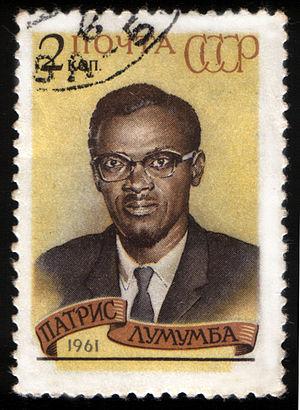
Patrice Lumumba est un homme d'État congolais, premier Premier ministre de la République démocratique du Congo de juin à septembre 1960. Il est, avec Joseph Kasa-Vubu, l'une des principales figures de l'indépendance du Congo belge.